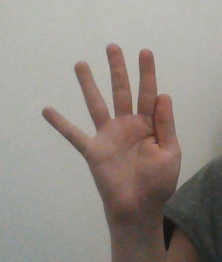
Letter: sheen